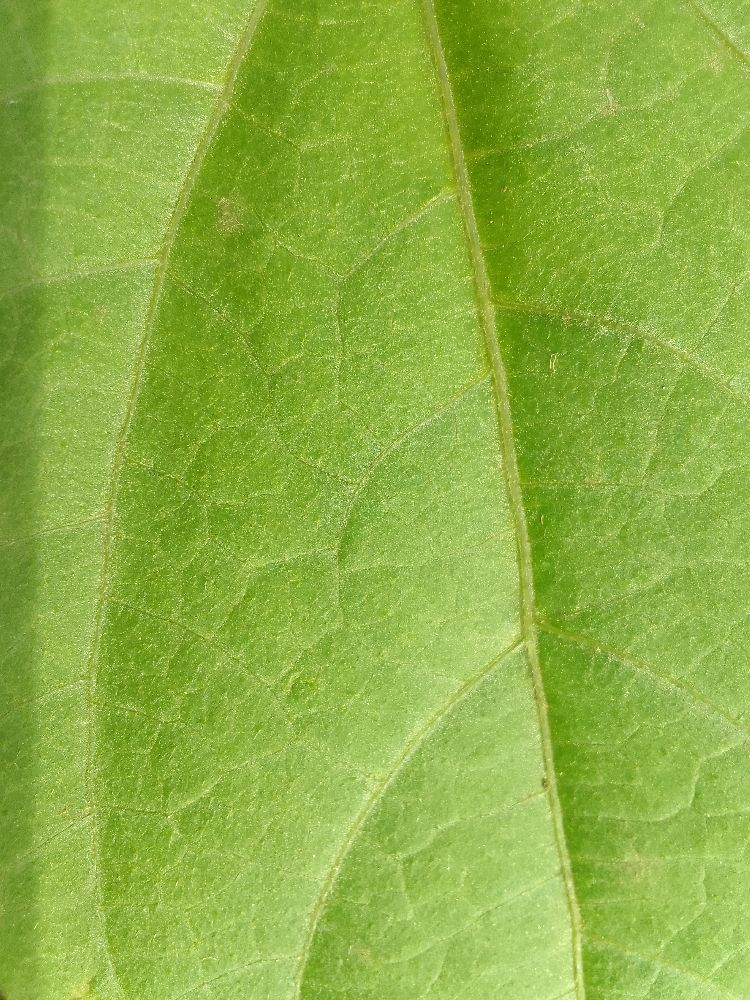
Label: healthy